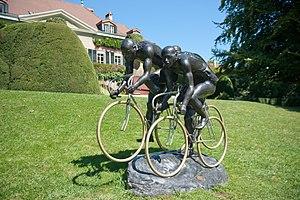
Cyclistes, sculpture de Gabor Mihaly au musée du CIO à Lausanne.